Northrop F-5

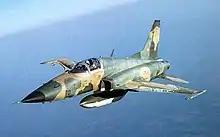
A Brazilian Air Force F-5M

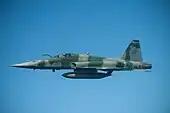
Brazilian F-5 in 2016

In October 1974, the Brazilian Air Force ("FAB") ordered 36 F-5E and 6 F-5B aircraft from Northrop for $72 million. The first three aircraft arrived on 12 March 1975. In 1988, FAB acquired 22 F-5E and four F-5F second-hand USAF "aggressor" fighters. A total of 15 of these aircraft were part of the initial batch of 30 aircraft produced by Northrop. In 1990, FAB retired all remaining five F-5Bs; later, they were sent to Brazilian museums around the country.